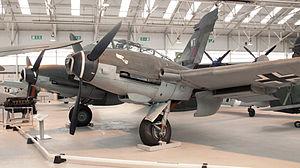
Le Messerschmitt Me 410 Hornisse était un chasseur lourd et un bombardier rapide allemand de la Seconde Guerre mondiale, développé à partir du désastreux Messerschmitt Me 210.